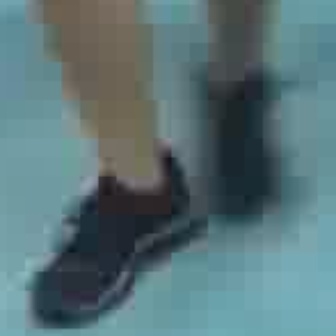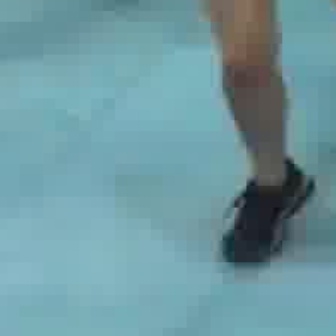
  Please identify the target specified by the bounding box [30,151,192,313] in the first image and locate it in the second image. Return the coordinates in [x_min,y_min,x_max,y_max] format.
Answer: [215,159,312,256]